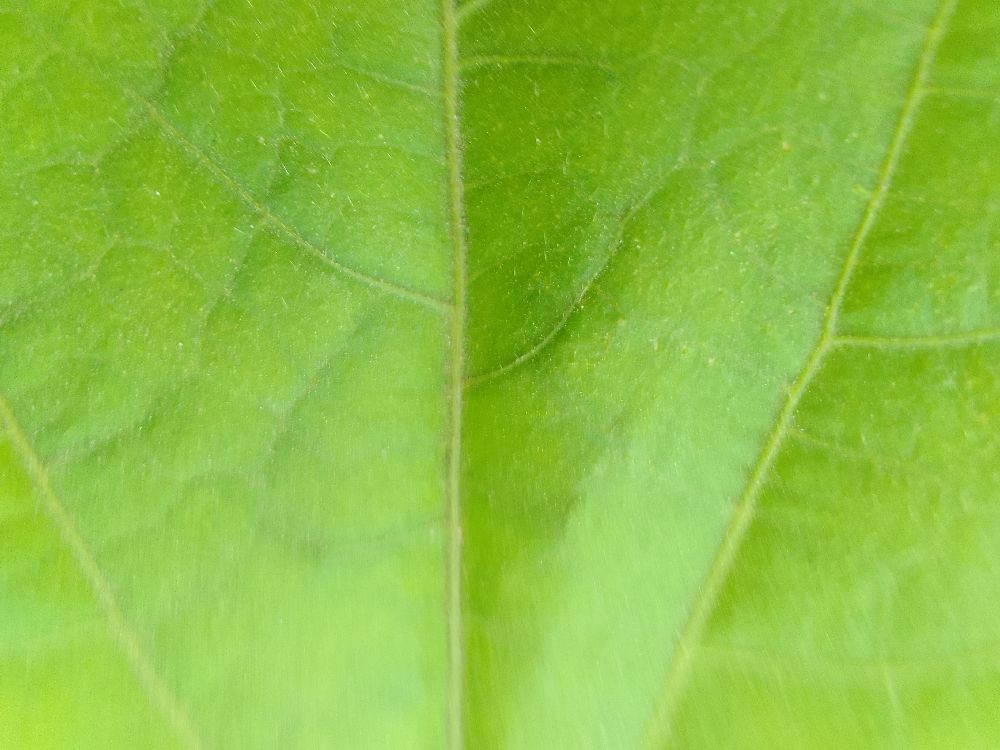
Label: healthy